Quehanna Wild Area

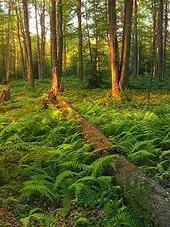
Second-growth trees in Moshannon State Forest

The clearcutting and repeated fires changed all of this. New growth was often composed of different plants and trees than had originally been there. Near Beaver Run in Quehanna there are wetlands that were originally hemlock forest. Hemlocks transpire large amounts of water and once they were gone the soil was too wet to support most trees; the bracken and ferns that replaced the hemlocks altered the soil qualities to discourage trees as well. Within the Quehanna Wild Area are wetlands. Fires and erosion removed nutrients from the soil, and in some areas the soil was so poor in nutrients that only white birch, a pioneer species, would grow there. Marion Brooks Natural Area has the largest stand of white birch in Pennsylvania and the eastern United States. These trees are now 80 to 90 years old and reaching the end of their lifespans.